East Patagonia, Tierra del Fuego and Strait of Magellan dispute

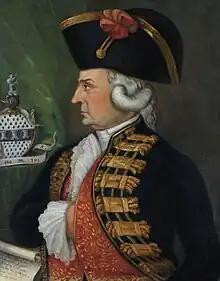
The king complies with the recommendations of Governor of the Kingdom of Chile and later Viceroy of Peru, Ambrosio O'Higgins to populate Eastern Patagonia in view of the threat of other European nations to take advantage of the absence of the Spanish Empire in the area.

During the Hispanic period there were numerous expeditions to the Magellanic lands as part of the jurisdiction of the Kingdom of Chile, crossing the mountain ranges of Valdivia and Chiloé seeking the subjugation and evangelization of the Puelche, Poyas and Tehuelche Indians of Eastern Patagonia and the search for the mythical City of the Caesars. Thanks to the missionaries Nicolás Mascardi, Van der Meeren (Laguna), Zúñiga, Guglielmo and Elguea, the Todos los Santos Lake, the Vuriloche Pass and the Nahuelhuapi Lake, where there was a Catholic temple, were discovered. Father Mascardi spent four years as a missionary among the indigenous people of the area, who were not only Poyas, but also Pehuenches and Puelches. At that time, the process of Araucanization of these peoples had not yet begun.